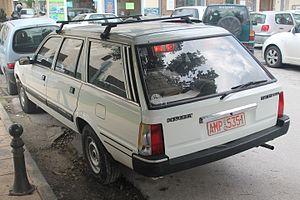
La Peugeot 505 est une automobile de la marque Peugeot produite entre mai 1979 et juin 1992 à 1 350 798 exemplaires. Son design extérieur est l’œuvre de Pininfarina et le design intérieur est signé Paul Bracq.